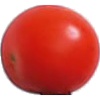
Label: Tomato Cherry Red 1